Fabio Mochi

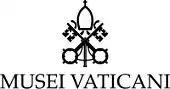
The coat of arms of the Musei Vaticani

Since 2009, together with Paolo Biondi, and under the direction of Antonio Paolucci, he has been educational advisor for the Musei Vaticani (Vatican Museums) for which he redesigned the coat of arms. He also coordinated the team who produced the children travel guide for the Museo Gregoriano Egizio